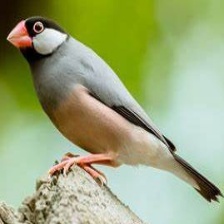
Species: JAVA SPARROW
Scientific name: LONCHURA ORYZIVORA